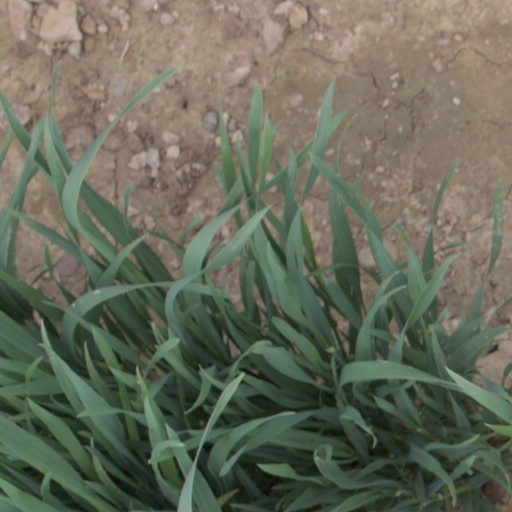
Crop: wheat